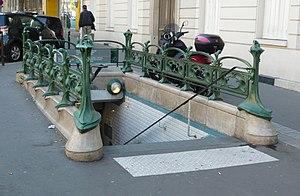
Edicule Guimard Métro Villiers
Cet article recense les monuments historiques du 8ᵉ arrondissement de Paris, en France.
Cet article recense les monuments historiques du 17ᵉ arrondissement de Paris, en France.
Les édicules Guimard sont des édicules d'accès aux stations du métro de Paris, en France. Ils ont été conçus au début du XXᵉ siècle, par Hector Guimard, dans un style Art nouveau.